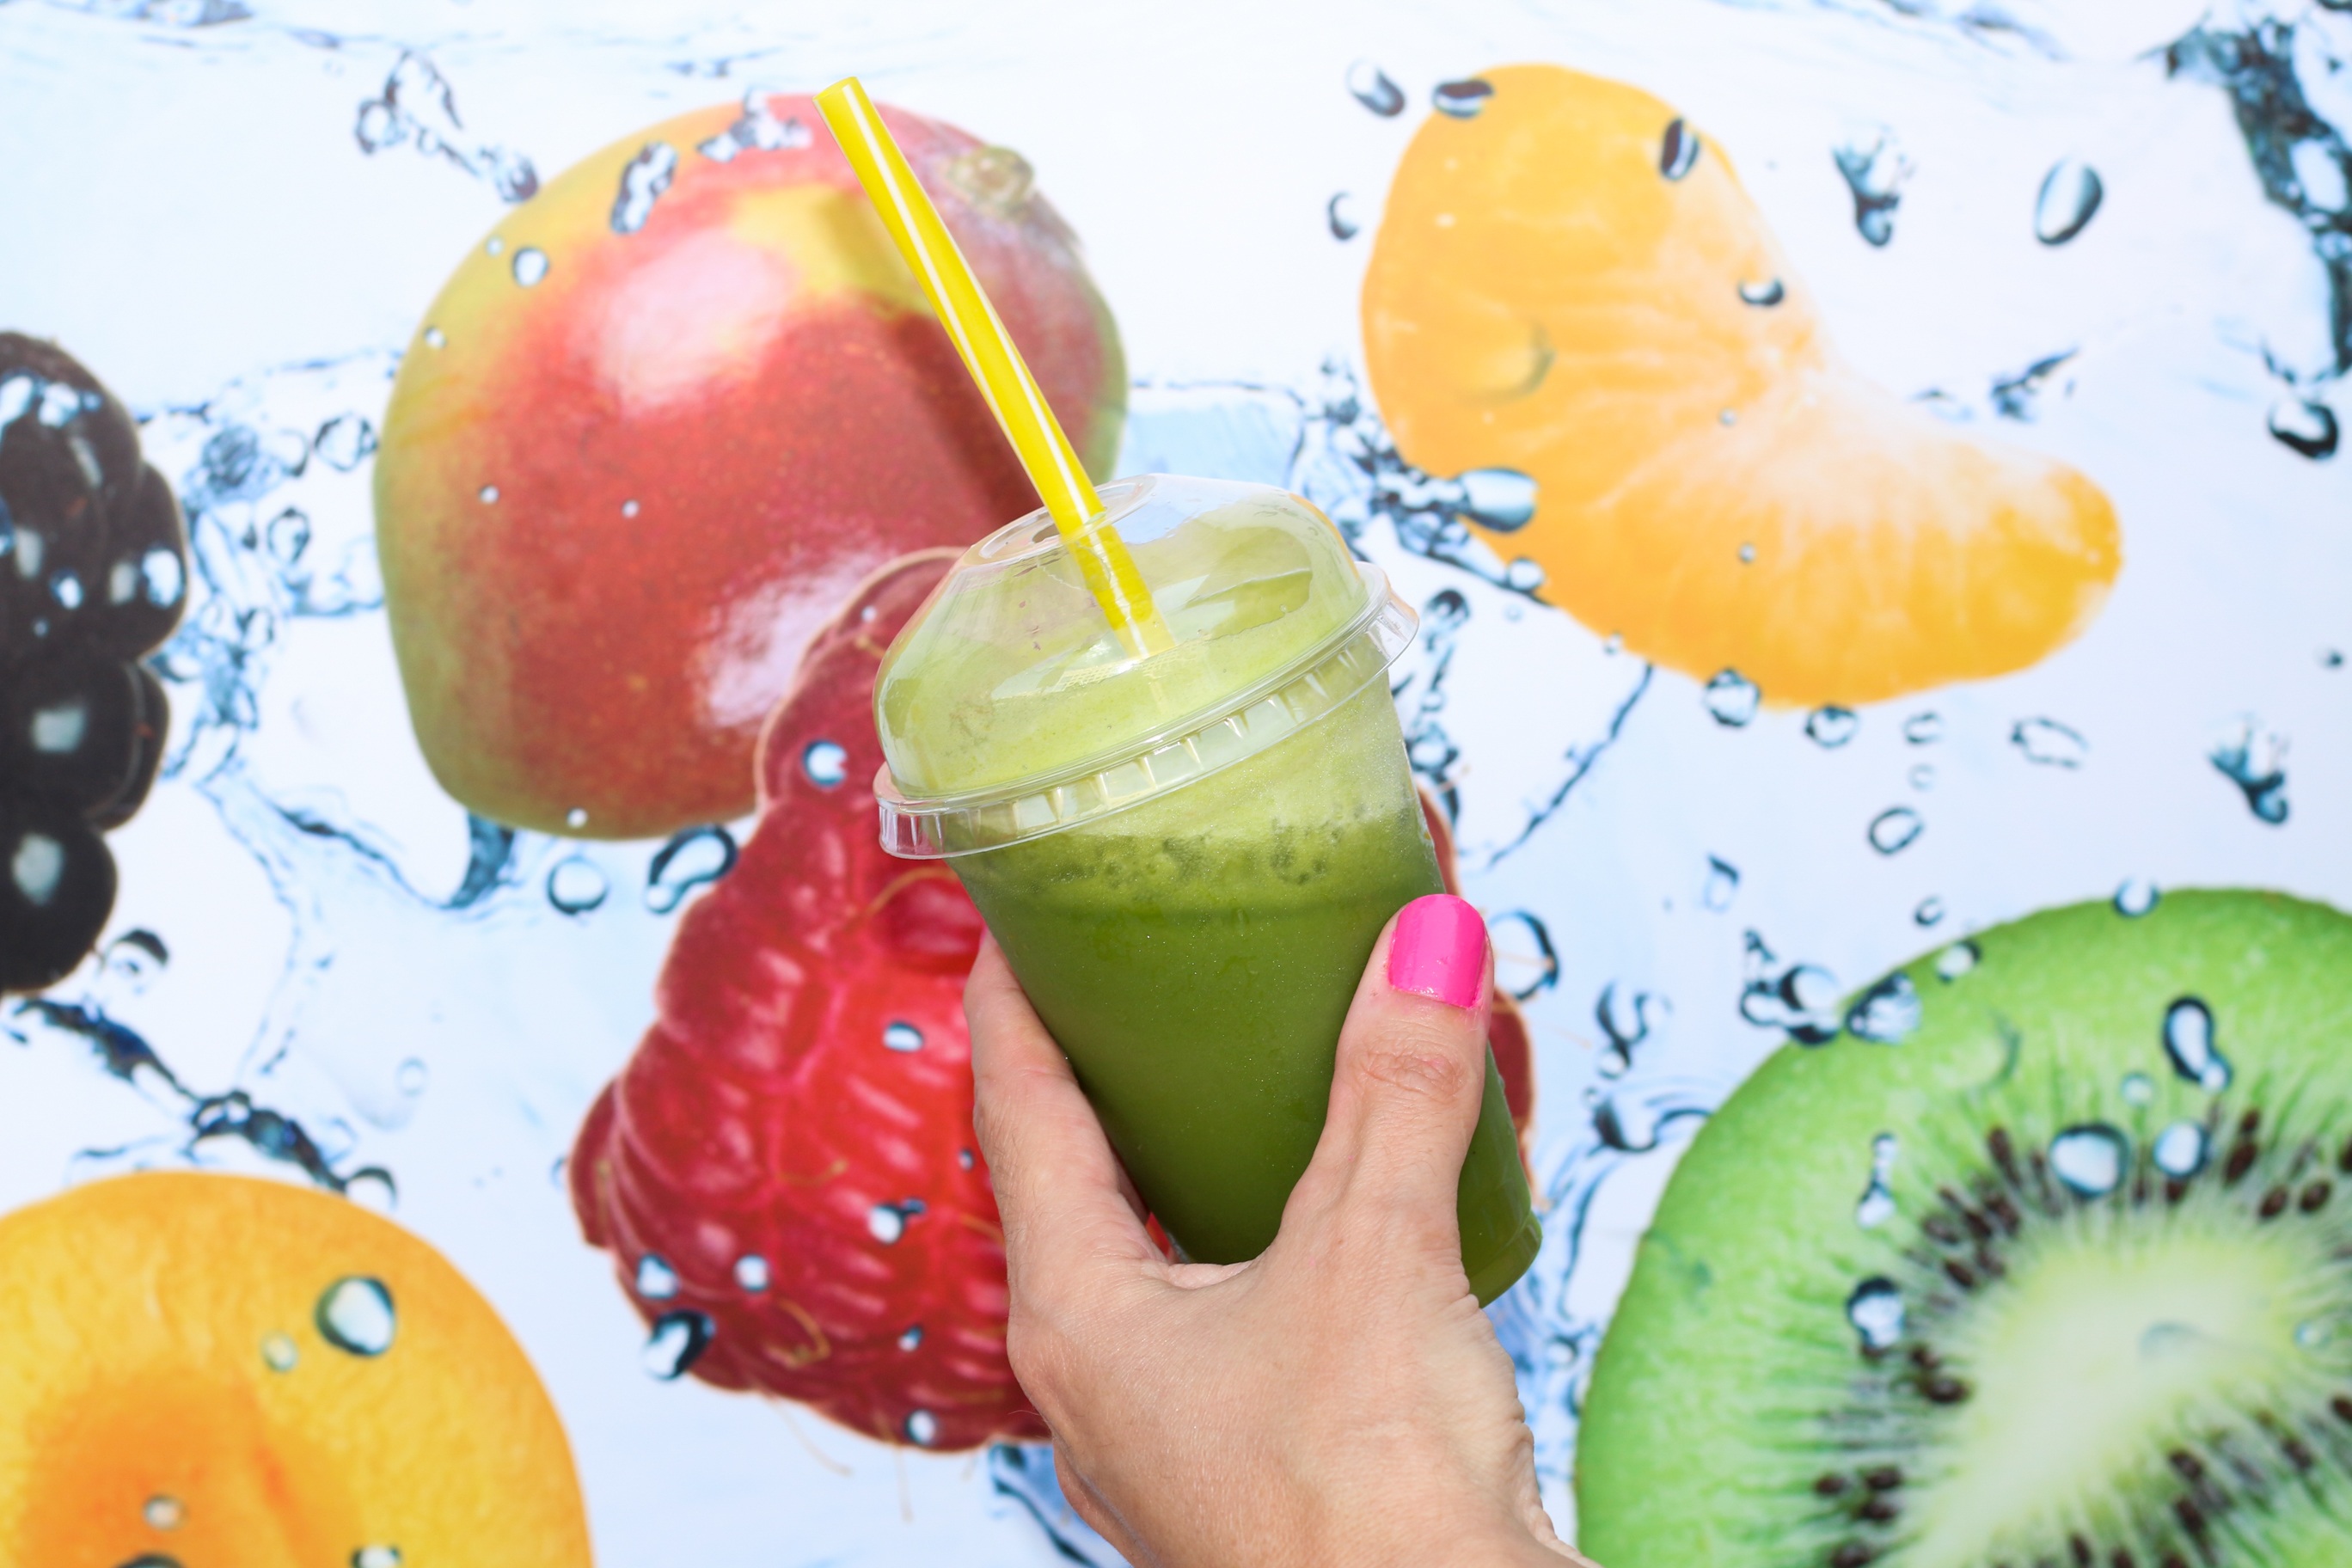
cold, plant, fruit, summer, food, produce, frozen, delicious, smoothie, shake, topping, flavor, flowering plant, softdrink, yogurt bar, sundae, land plant